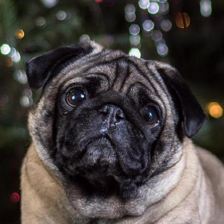
Label: animals